Warren County Courthouse (Iowa)

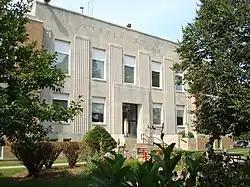

The Warren County Courthouse is located in Indianola, Iowa, United States. The courthouse that was built in 1939 was listed on the National Register of Historic Places (NRHP) in 2003 as a part of the PWA-Era County Courthouses of IA Multiple Properties Submission. It was the third building the county has used for court functions and county administration. The building was demolished in the summer of 2019 and removed from the NRHP in September of the same year. A new courthouse and justice center is expected to be completed in 2022.